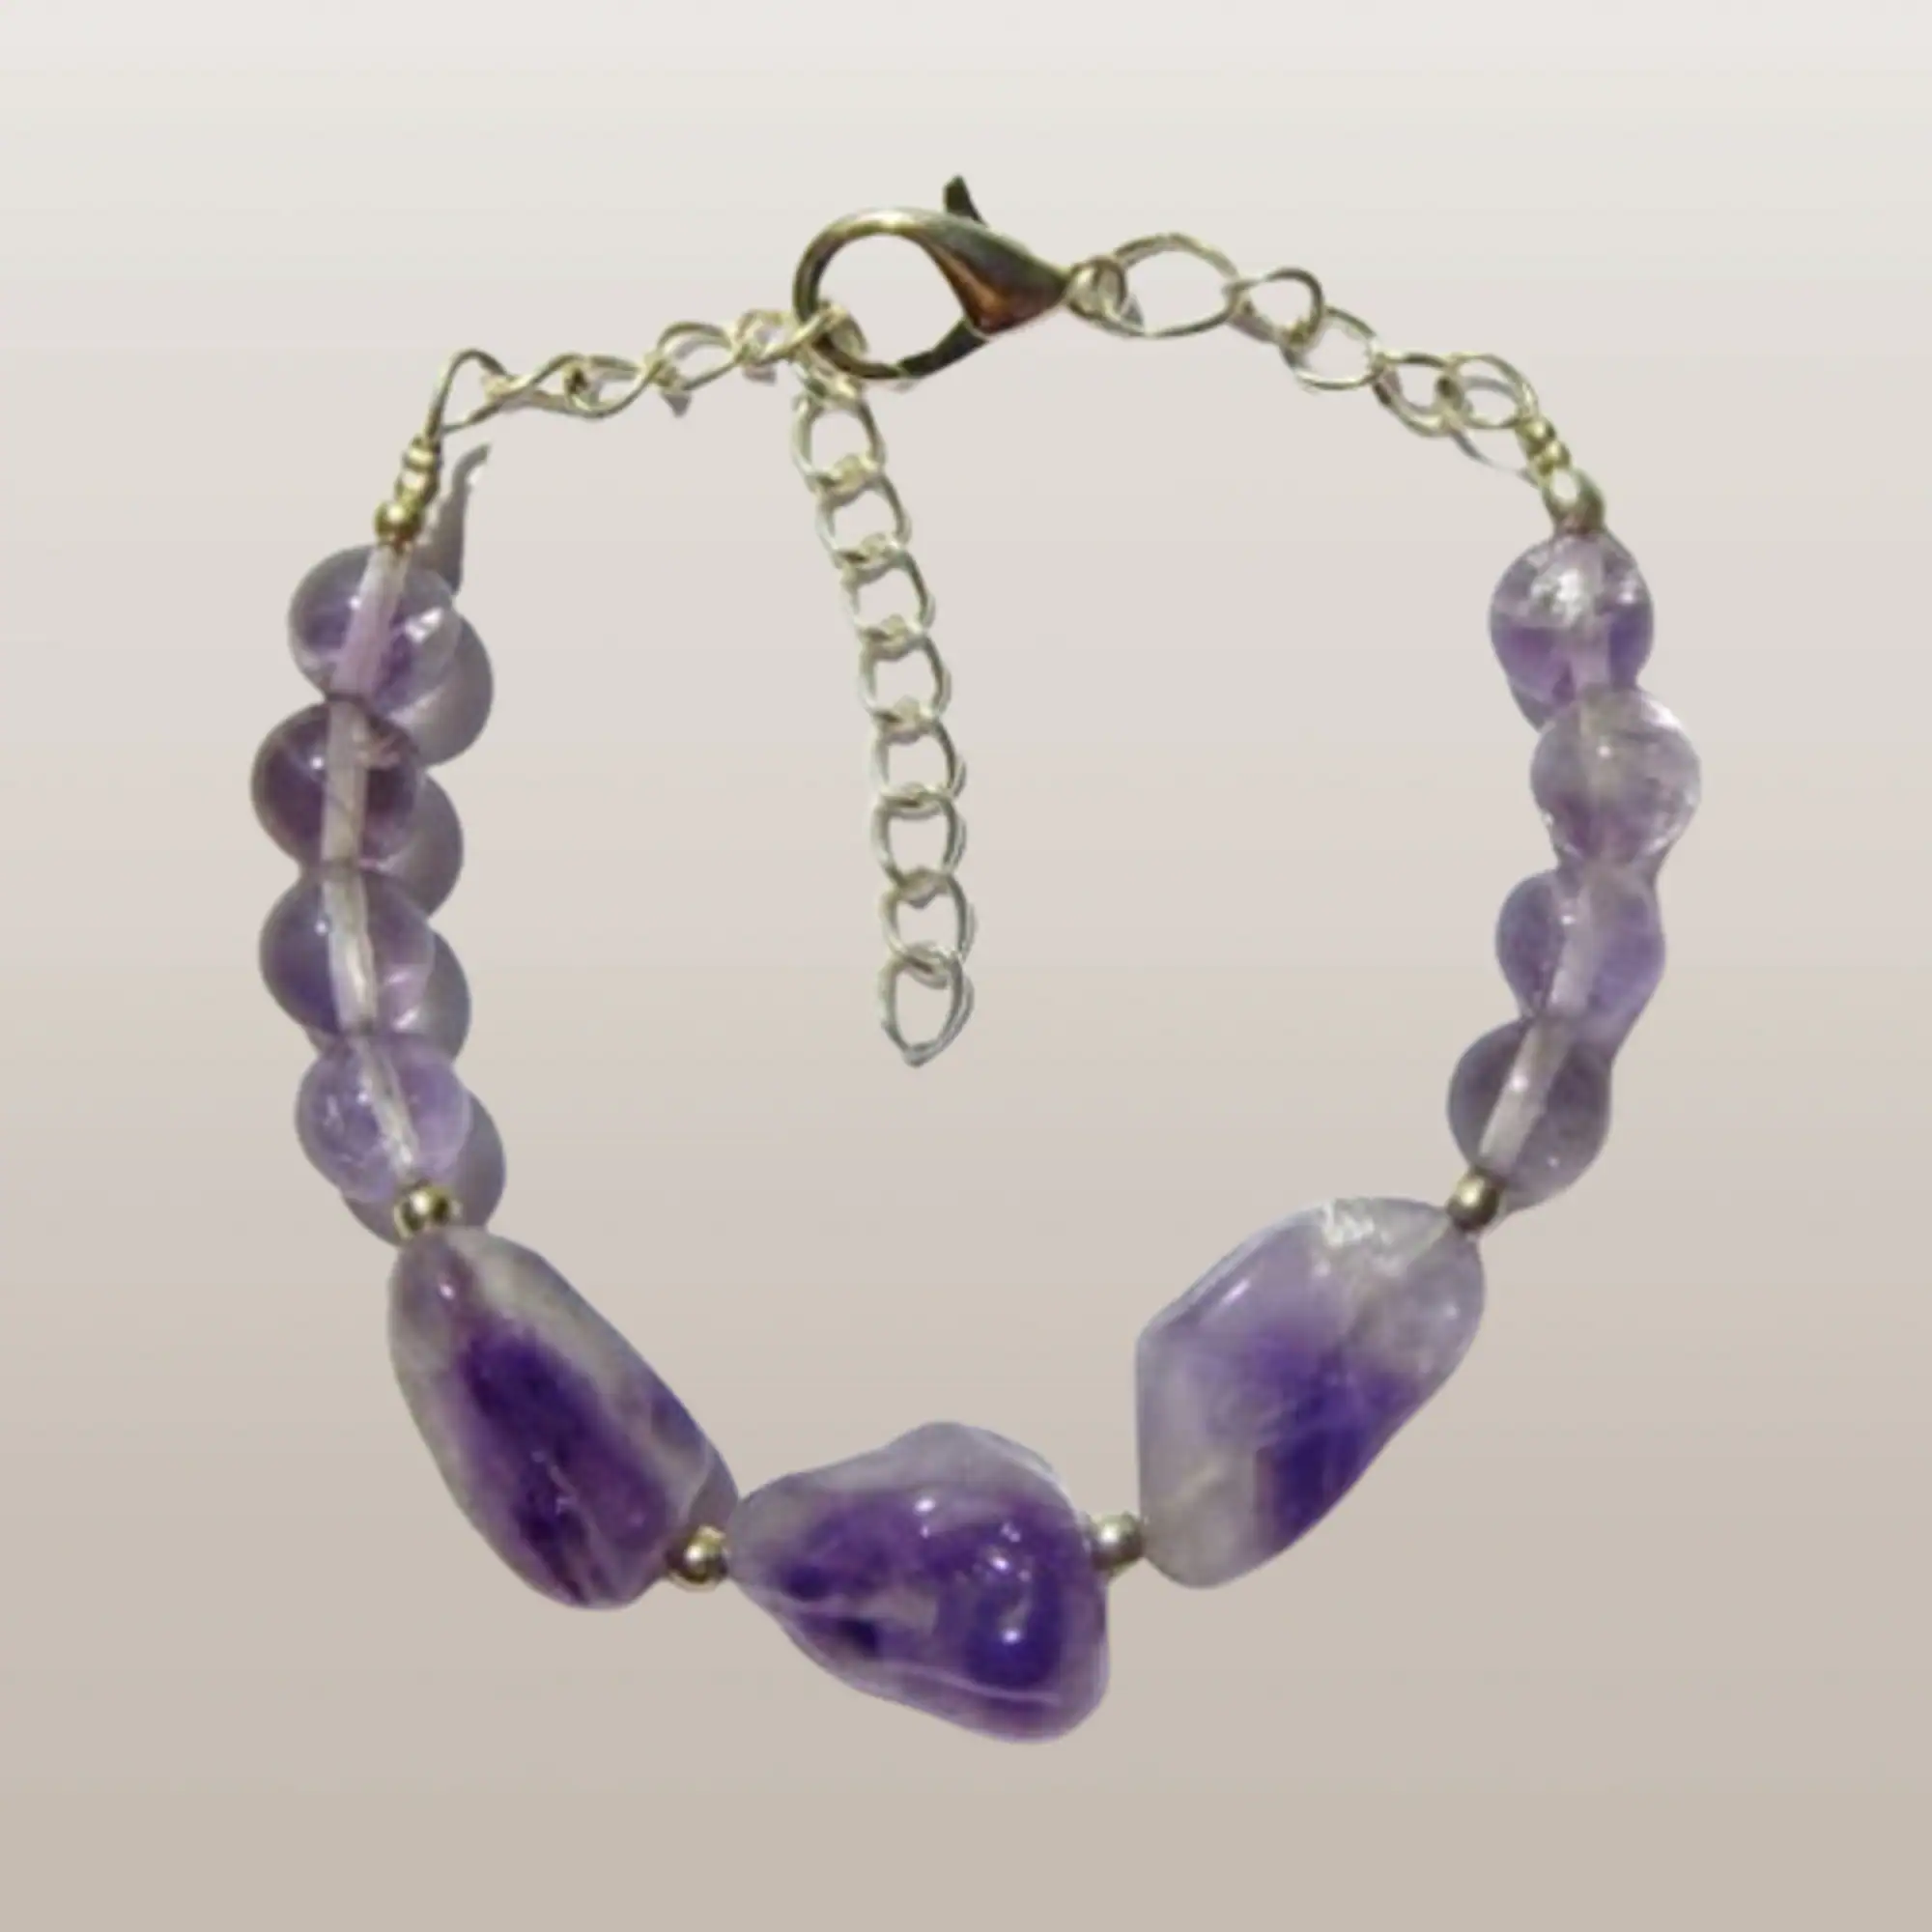
Jaya Vision Enterprises Gemstone Amethyst Crown Chakra Bracelet
Type: Bracelets
Brand: JAYA VISION ENTERPRISES
Price: Rs. 490
 Amethyst Bracelet for Crown ChakraAmethyst Tumble and Amethyst Beads with Silver Polish Copper metal beads & Chain.Amethyst brings cosmic consciousness, enlightment, heals higher self, wisdom.Helps in Endocrine System, Pituitary Gland. skin, Cancer, Blood, Digestion
Features: Bracelets